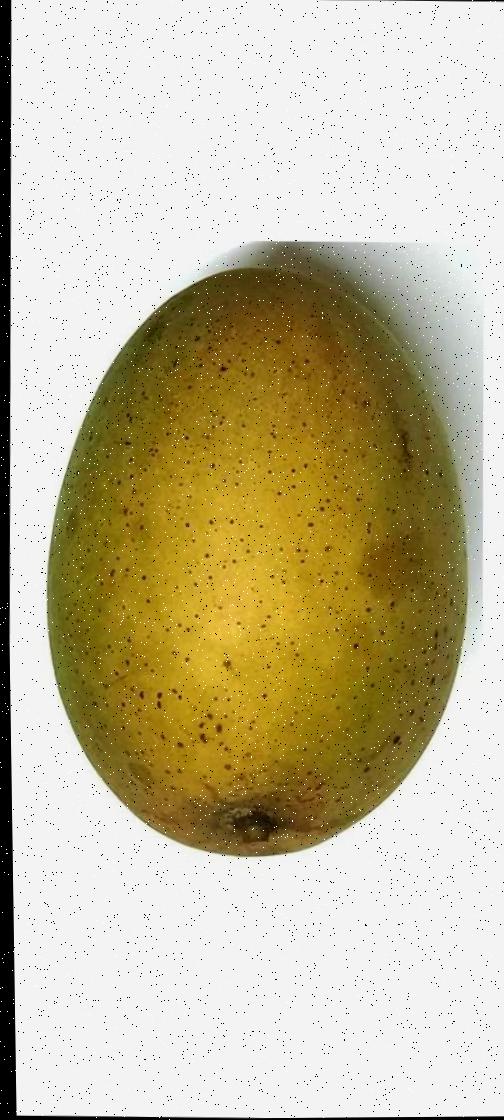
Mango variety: Shada